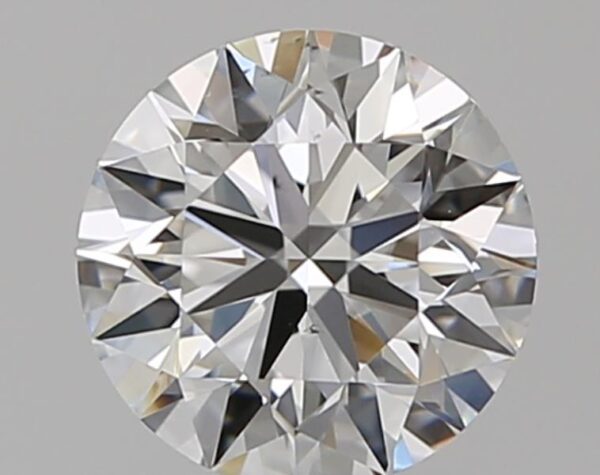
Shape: round
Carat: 0.91
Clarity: VS2
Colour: G
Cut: EX
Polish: EX
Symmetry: EX
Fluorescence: N
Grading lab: GIA
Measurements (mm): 6.17 x 6.2 x 3.85